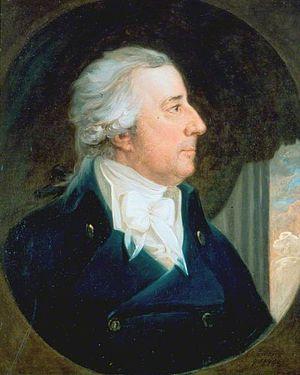
Francis Annesley est un homme politique anglais qui a siégé à la Chambre des communes pendant 32 ans de 1774 à 1806 et a été le premier maître de Downing College à Cambridge.